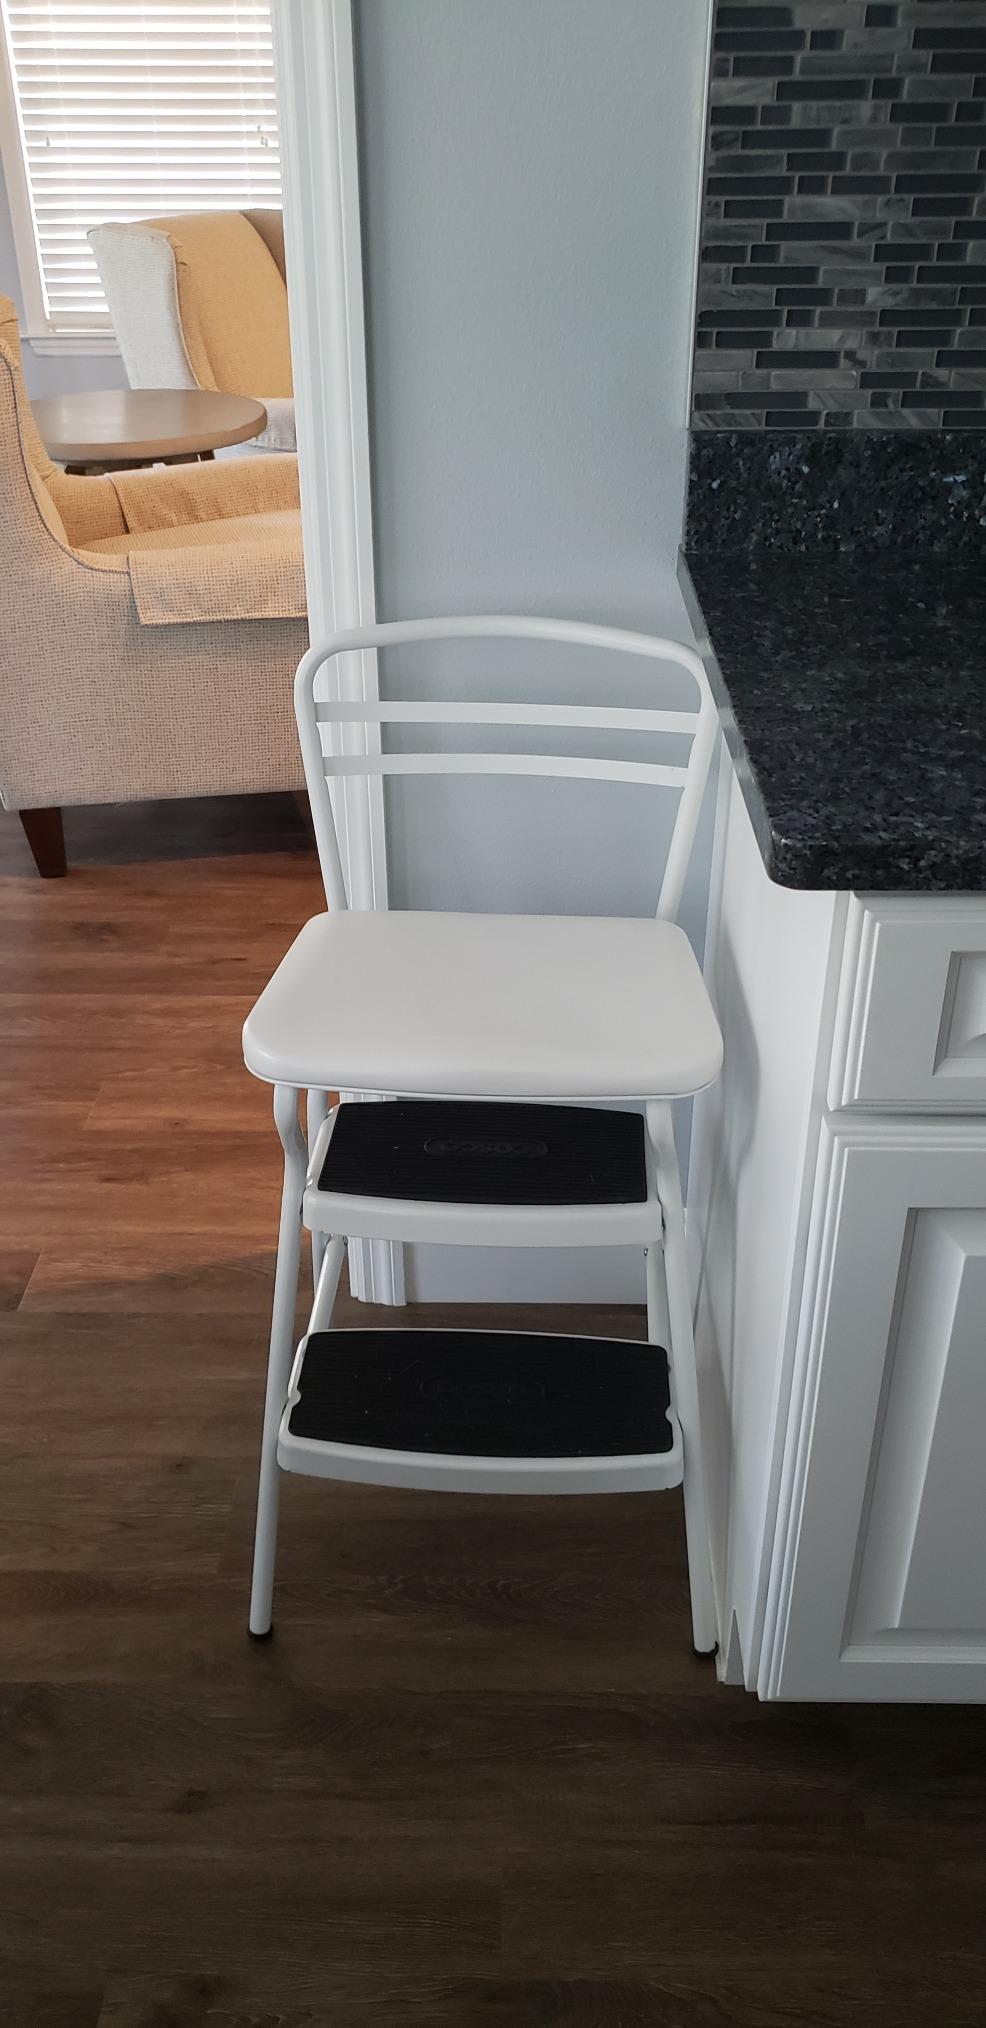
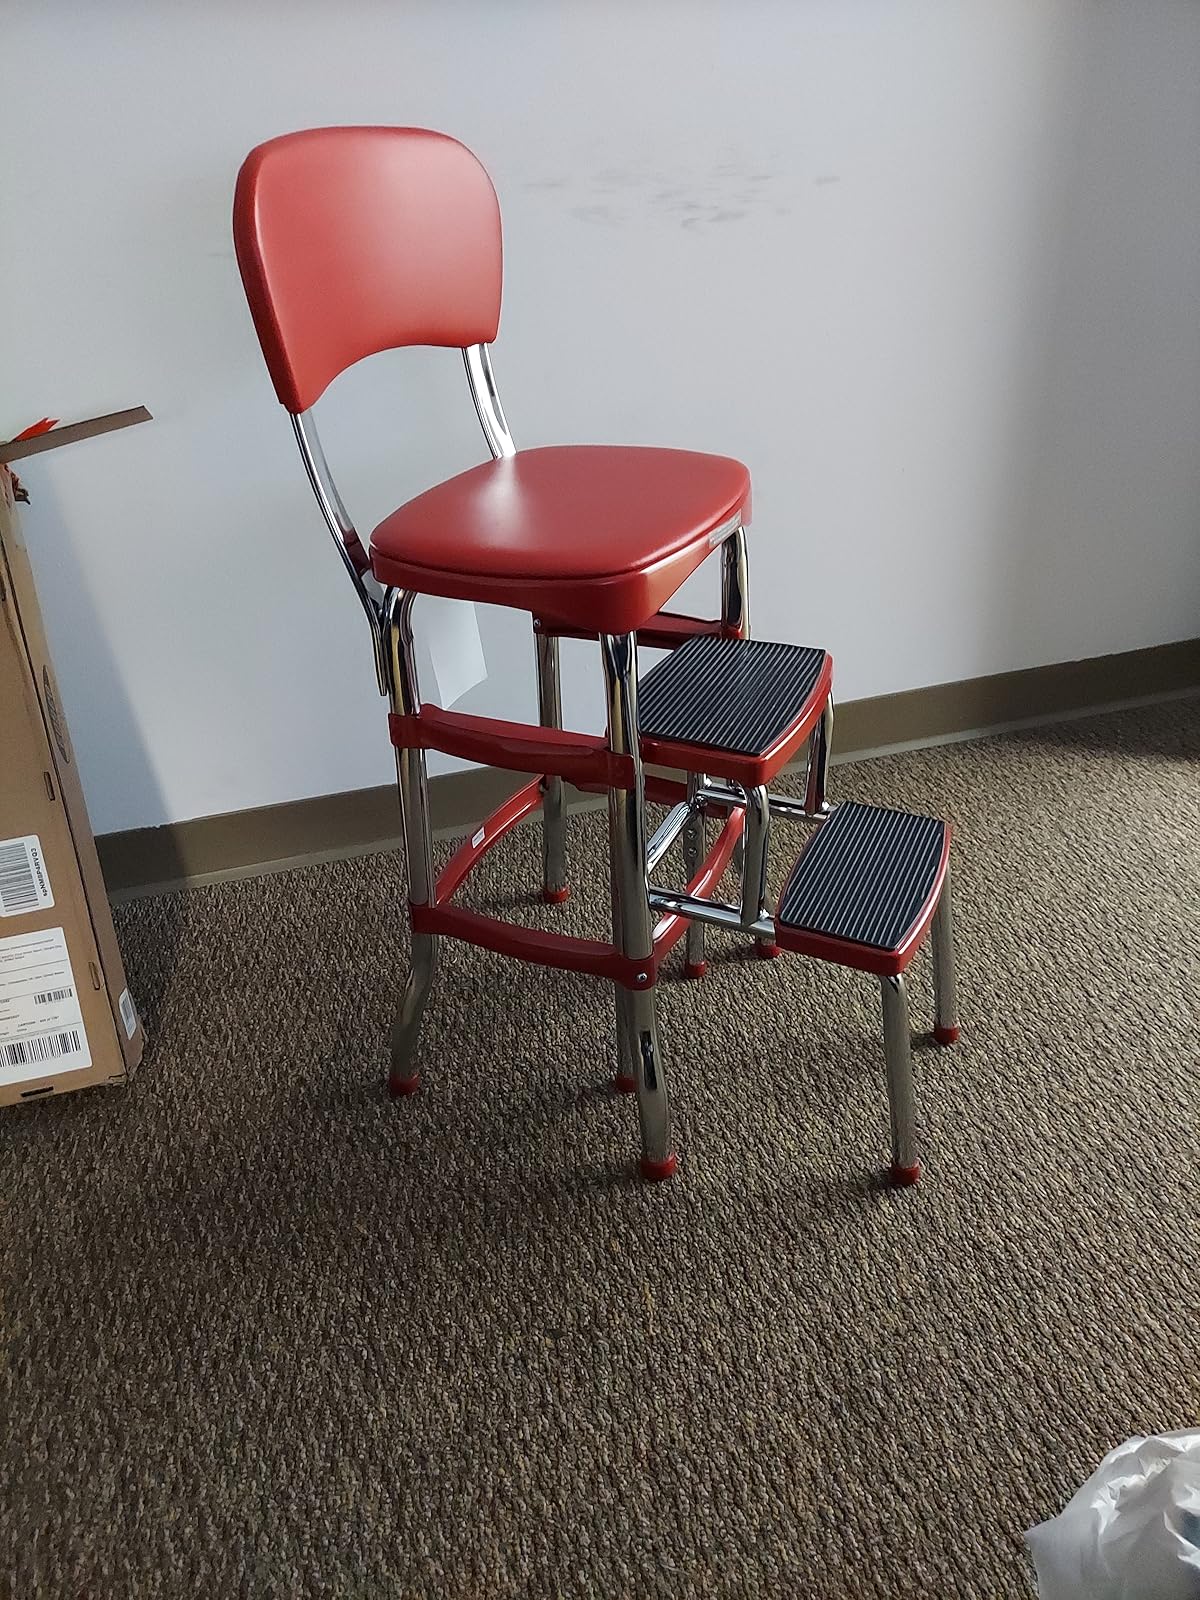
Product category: items_chair
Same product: no